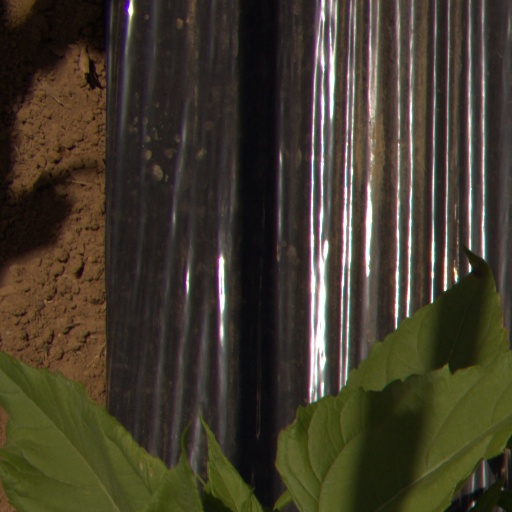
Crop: Jerusalem artichoke